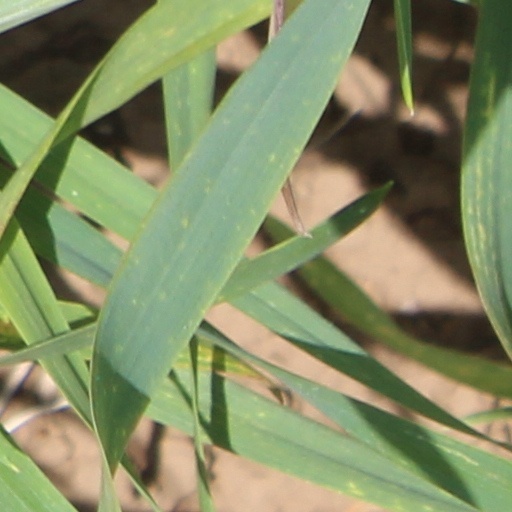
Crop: wheat